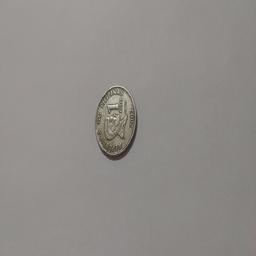
Label: 1_Old_Front